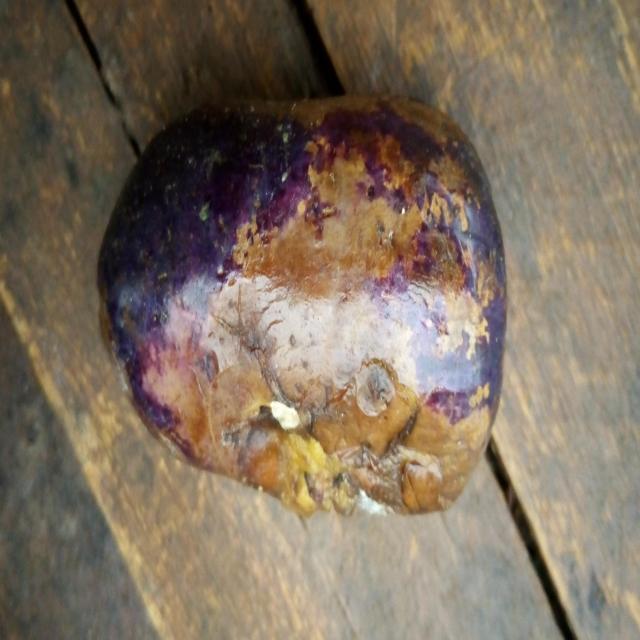
Plum grade: rotten